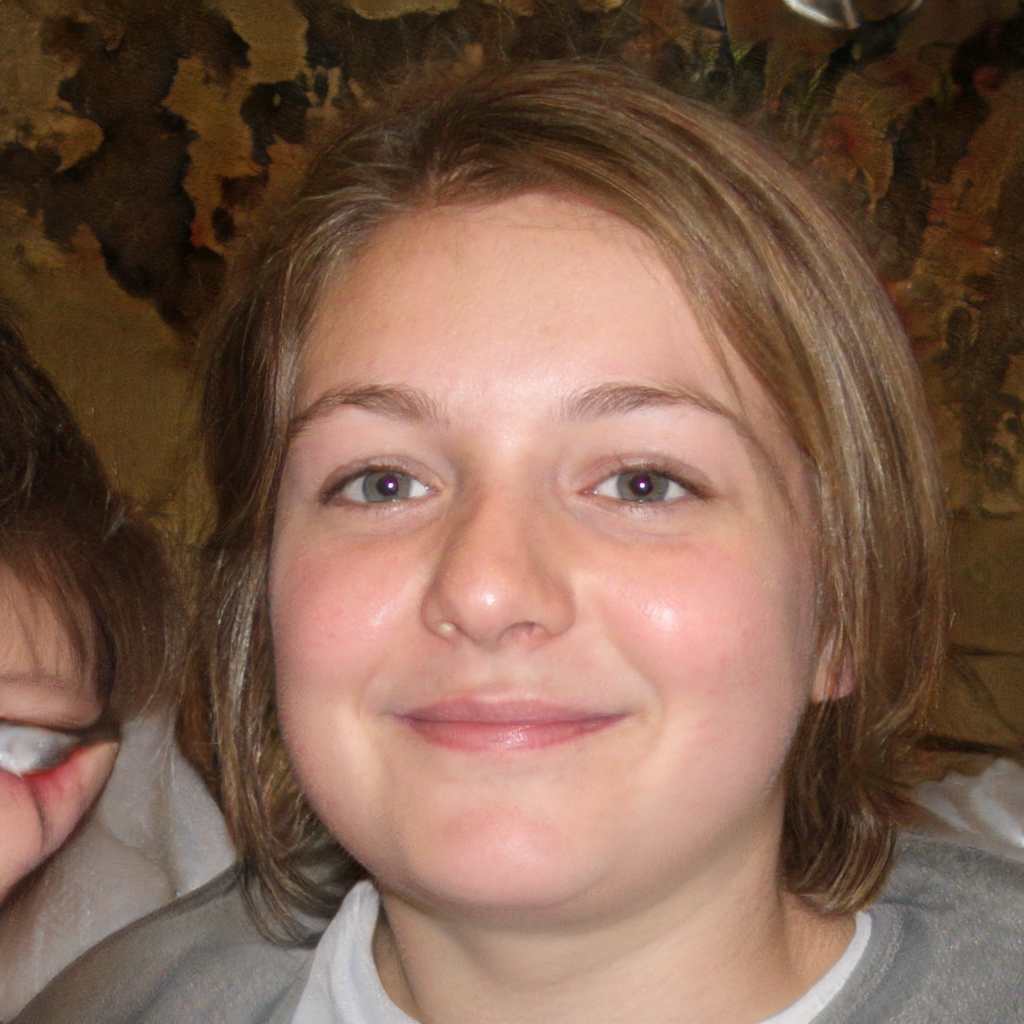
Gender: Female